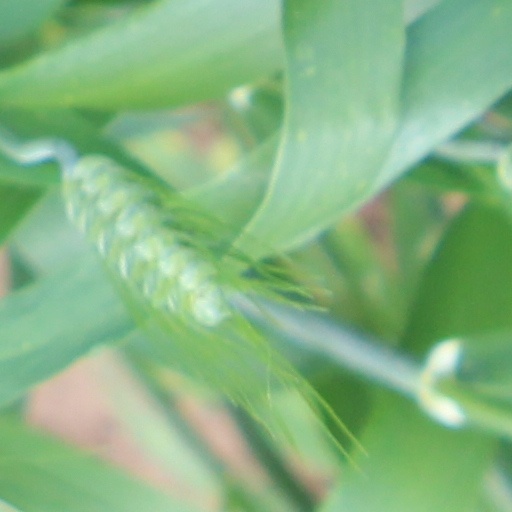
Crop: wheat